Auckland CBD

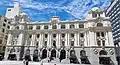
Britomart Station

The CBD, with its substantial employment, and increasing number of residents, contains the main public transport hubs of the city, administered by Auckland Transport. These services are concentrated around the Waitematā railway station (rail and buses) and the nearby Auckland Ferry Terminal, both near the Auckland waterfront. Many bus services travel the length of the CBD along the main streets, in particular via the bus lanes on Albert Street and the Central Connector bus priority route. In 2010, around 33,000 people entered the CBD via public transport every day.